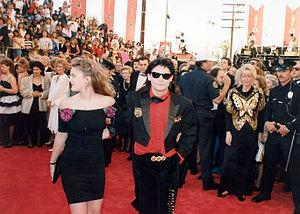
Corey Feldman est un acteur, producteur, réalisateur, chanteur et compositeur américain né le 16 juillet 1971 à Los Angeles. Populaire pendant son adolescence dans les années 1980, certains déboires l'ont fait tomber dans l'oubli mais il reste célèbre pour son apparition dans Gremlins et ses rôles dans Les Goonies ou Stand By Me.